Colour guard

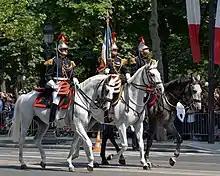
A mounted French colour guard

Colour guards are used in the military throughout the Commonwealth of Nations, including Australia, Canada, Jamaica, New Zealand, and the United Kingdom. A colour guard unit typically consists of the standard-bearer, who is of the rank of second lieutenant or equivalent (pilot officer or sub-lieutenant), positioned in the centre of the colour guard, flanked by two or more individuals, typically armed with rifles or sabres. A colour sergeant major typically stands behind the colours carrying a pace stick. So, the formation (when the colours are combined on parade) is as follows: